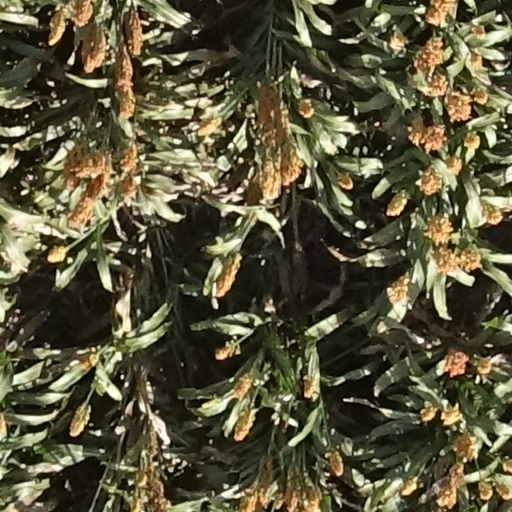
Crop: sorghum